Jakob Smits

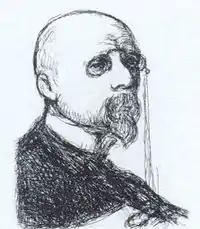
Self-portrait (date unknown)

Jakob Smits or Jacob Smits (Rotterdam, 9 July 1855 – Achterbos (Mol), 15 February 1928) was a Dutch-Flemish painter.